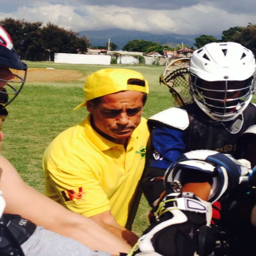
actor with members of the male lacrosse team